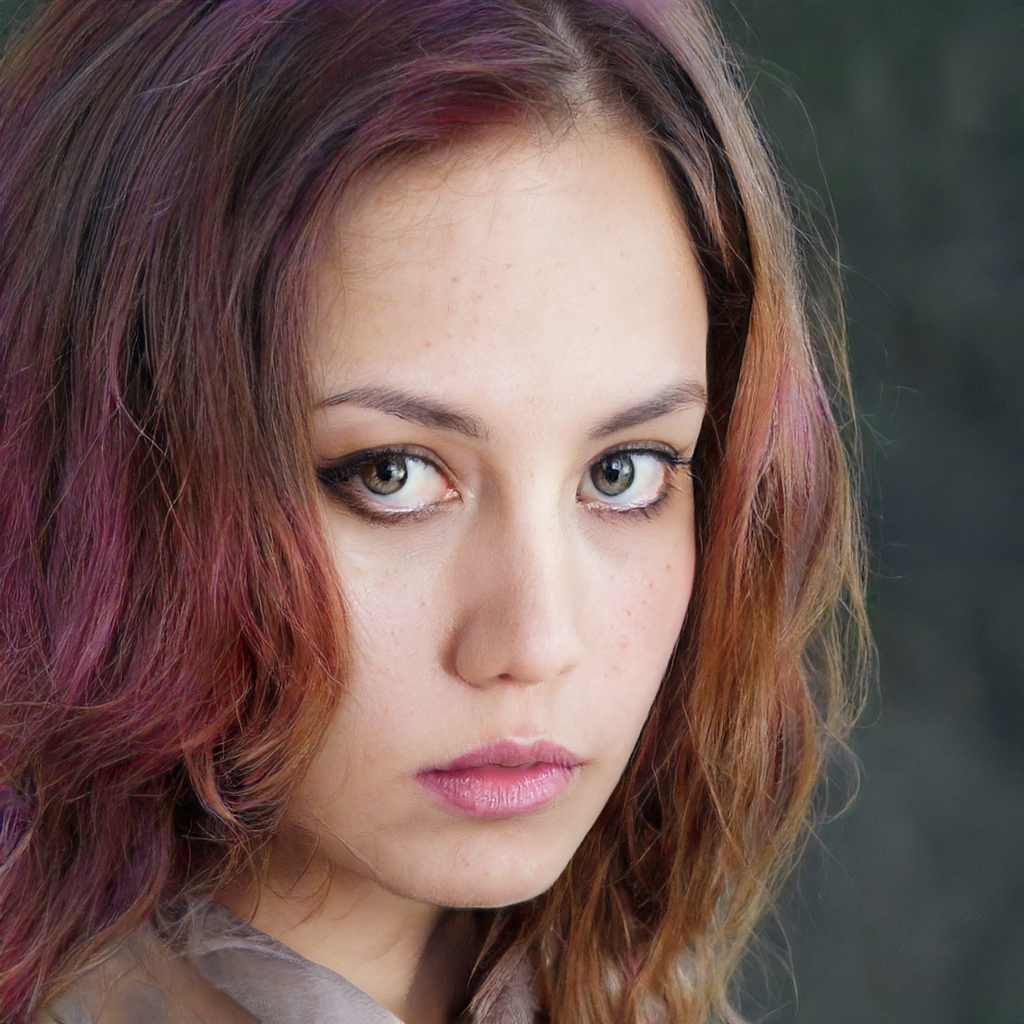
Gender: Female